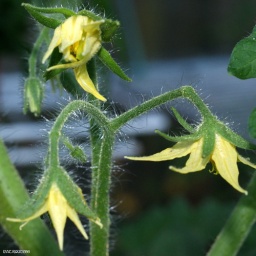
My Tomato plant flowers in the Summer sunlight 2010